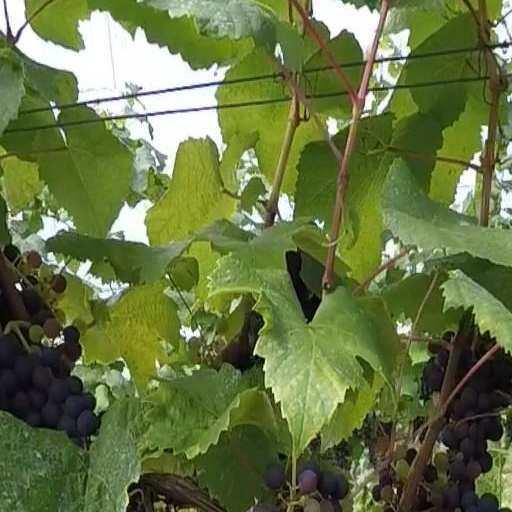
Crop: grape